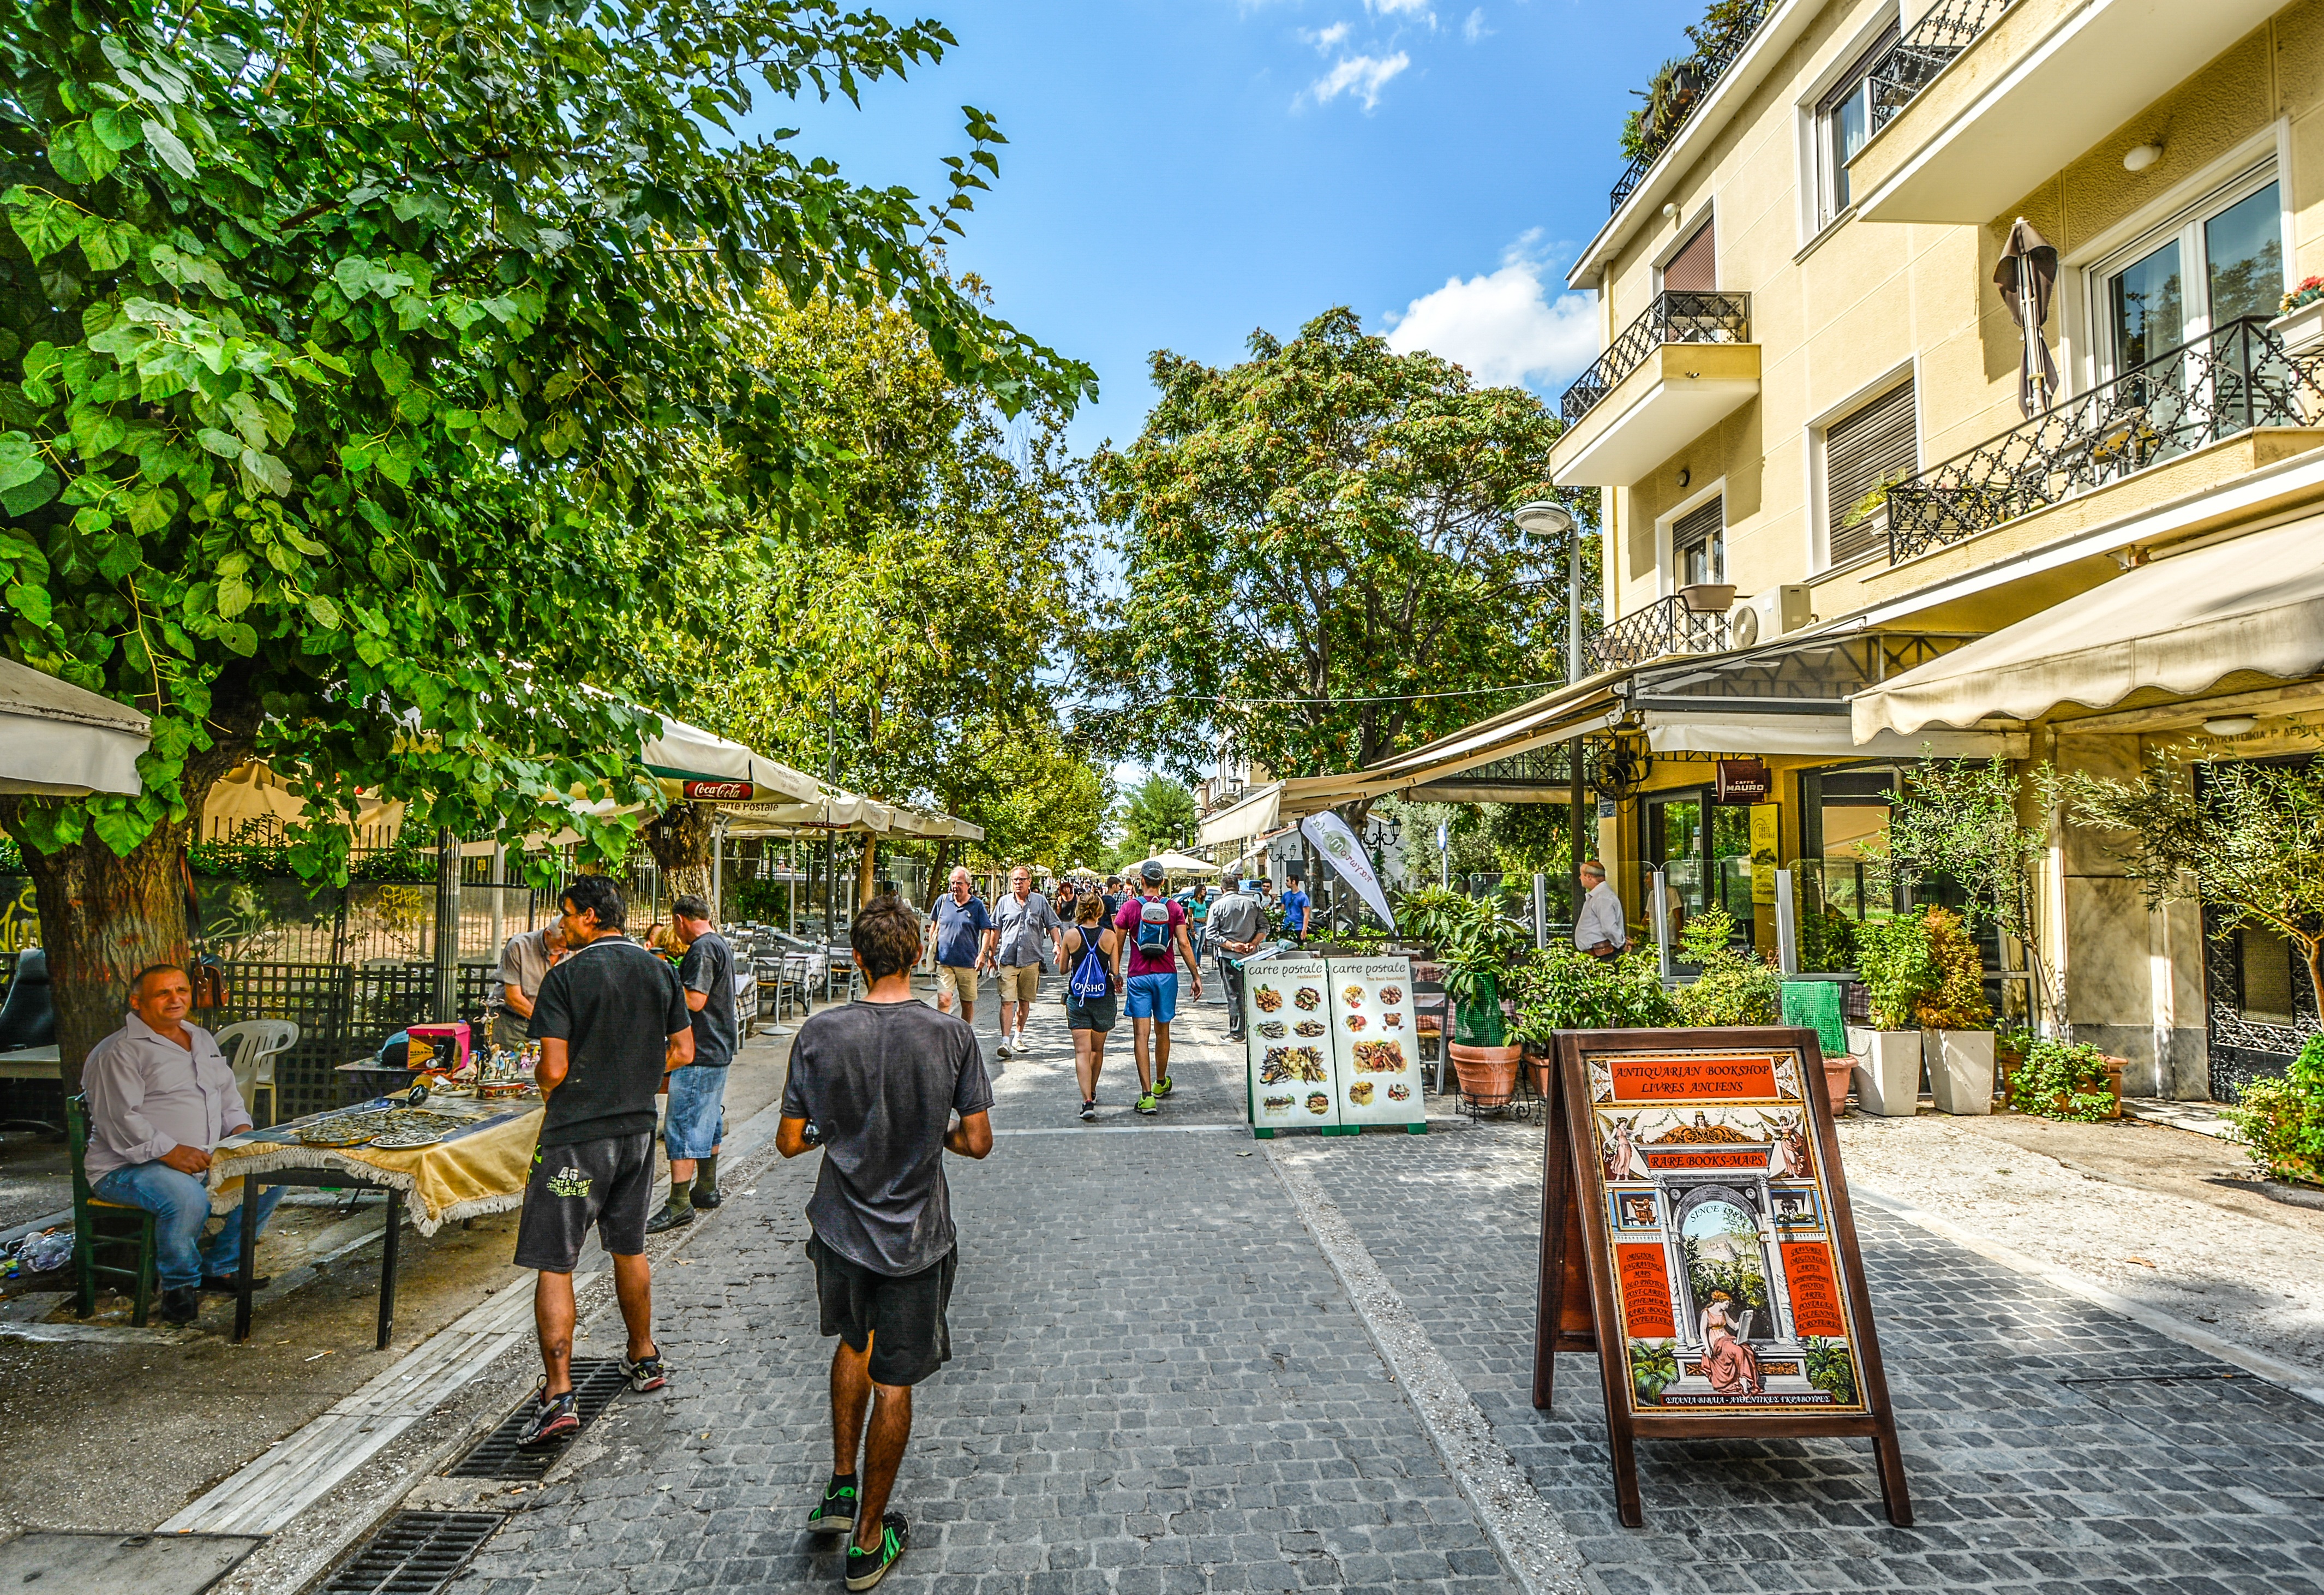
pedestrian, cafe, road, street, sidewalk, town, restaurant, city, walkway, vacation, travel, sign, europe, shop, greek, mediterranean, vendor, plaza, tourism, trees, hdr, infrastructure, greece, athens, neighbourhood, human settlement